Fra Carnevale

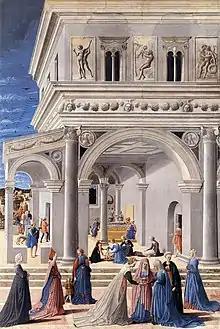

"The Birth of the Virgin" and "The Presentation of the Virgin in the Temple," now attributed to Carnevale, are two panels and that are now housed in part in the Metropolitan Museum in New York City and part in the Museum of Fine Arts in Boston. The panels were part of an altarpiece commissioned on behalf of the Santa Maria della Bella in Urbino in 1467. The altarpiece became known as the Barberini panels when they were taken to Rome by Antonio Barberini in 1632. Both pieces are contemporary in conceptualization while showing humanist-antiquarian interests. The architectural aspects are once again strong and in the forefront and there is great detailing in the Roman style reliefs of the buildings. These reliefs reflect the architecture of the ducal palace at Urbino. The play of light on the draping of the clothing and the shadow and light of the buildings is another signature Carnevale trait. "The Birth of the Virgin" is non-conventional in its composition as the infant is not in the forefront and the focal point of the painting, while in "The Presentation of the Virgin in the Temple" Carnevale chooses to place three figures at the high-altar instead of the traditional Jewish priest. The story of the Virgin's life is shown in the reliefs on the buildings while showing symbolism to a pagan past.